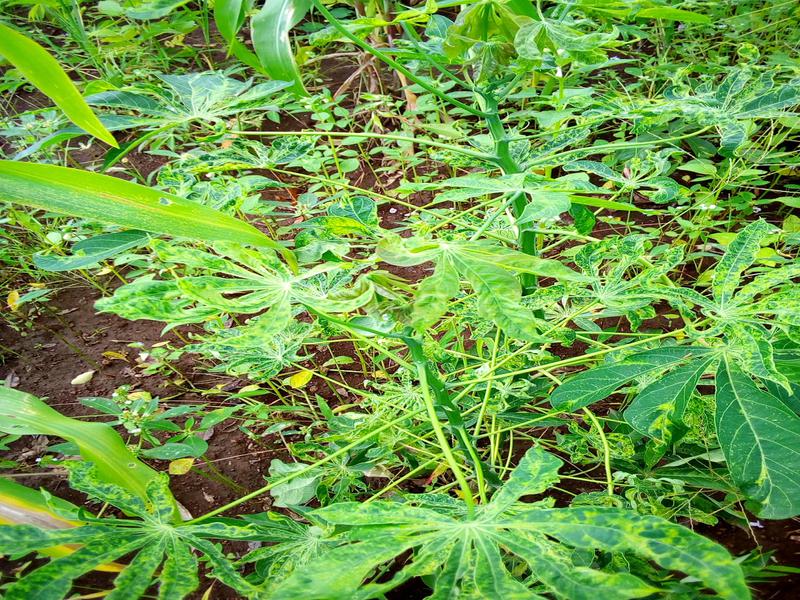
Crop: cassava
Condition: mosaic_disease